20s

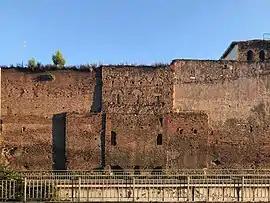
Remains of the Castra Praetoria, built in 23 AD by Lucius Aelius Sejanus

In Europe, the 20s saw revolts by the Aedui, Thracian tribesmen, and the Frisians against the Roman Empire. In North Africa, Tacfarinas, a Numidian Berber deserter, led the Musulamii tribe and a loose and changing coalition of other Berber tribes in revolt, before being defeated in AD 24. In China, the Xin dynasty collapsed and the Eastern Han dynasty was established. In Korea, Daemusin of Goguryeo annexed Dongbuyeo and killed its king Daeso.